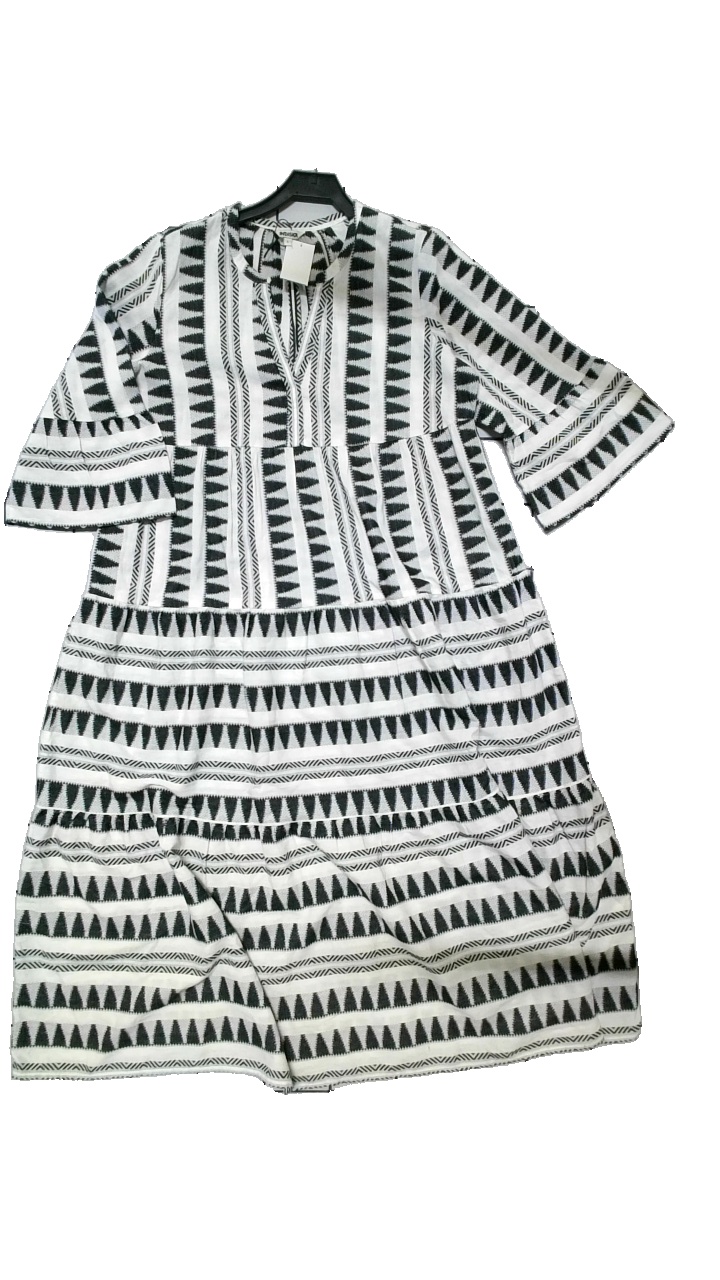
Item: Dress (Ladies)
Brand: Indiska
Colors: White, Black
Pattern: Geometric print
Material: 100% Cotton
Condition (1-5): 4
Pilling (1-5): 4
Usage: Reuse
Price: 100-150